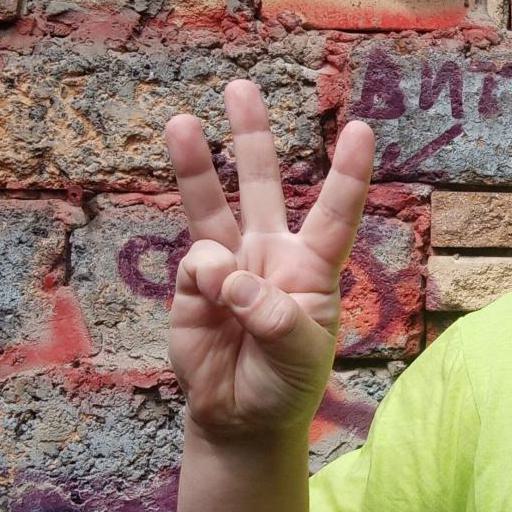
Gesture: three